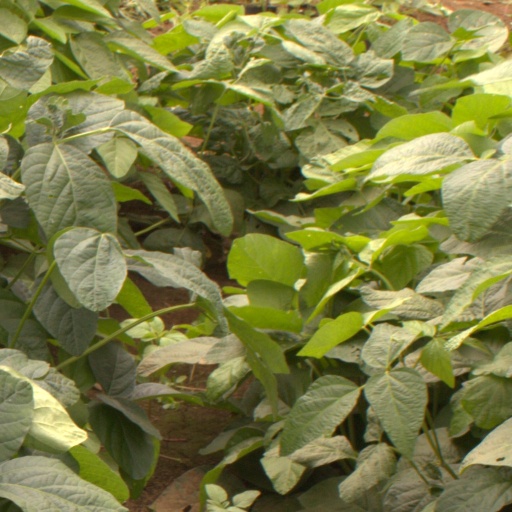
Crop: soybean